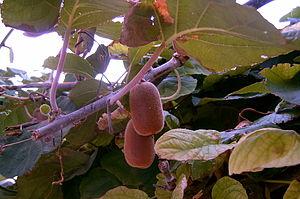
L'actinidia, originaire de Chine où il existe depuis des milliers d'années à l'état sauvage, n'est apparu en Europe qu'à partir du XXᵉ siècle. Il arrive en France à partir des années 1970 mais ne prend véritablement son essor qu'à partir des années 1980. Deux variétés de kiwis ont été sélectionnées en France pour pallier la suprématie de la variété Hayward, variété de kiwi dominant le marché de ce fruit. Les variétés Belle de Chine et MontCap ont été sélectionnées par Jocelyne Chartier, technicienne au laboratoire de Capou et Patrice Blanchet, ancien responsable de l’exploitation de l'établissement. Belle de Chine est une variété de kiwi jaune, glabre au goût citronné. Elle n'est commercialisée qu'en France et en Nouvelle-Zélande. MontCap est une variété non protégée, plus précoce que Hayward et au calibre supérieur. Le goût de ce kiwi est plus doux. À l'issue de leur sélection, elles se sont développées et répandues dans le sud-ouest de la France par l'intermédiaire du pépiniériste Alias.